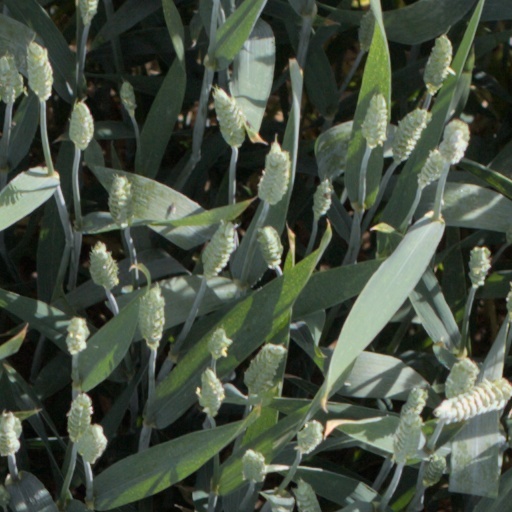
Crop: wheat